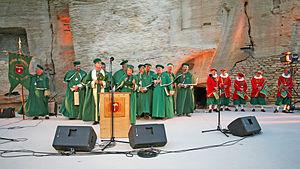
Le ventoux est un vin d'appellation d'origine contrôlée du vignoble de la vallée du Rhône en France. Anciennement appelé côtes-du-ventoux, il a été renommé par le décret n°2009-1243 du 14 octobre 2009. Son vignoble est disposé en arc de cercle autour du mont Ventoux surnommé le Géant de Provence. Des récentes découvertes archéologiques ont mis en évidence que l'implantation des vignes sur ce terroir était l'une des plus anciennes de France.
Le triangle d'or du Luberon est une expression datant des années 1970-1980 reprise par certains journaux comme le Méridional pour désigner une partie de la vallée du Calavon, au nord de la montagne du petit Luberon.